Lota, Queensland

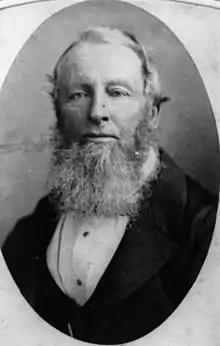

This part of Moreton Bay was originally occupied by the semi-nomadic Mipirimm subclan of the Quandamooka people. Lota and neighbouring suburb Manly were and continue to be known as "Narlung" to the Quandamooka people, likely meaning 'the place of long shadows'. The name "ningi ningi" (meaning 'oysters') may also have been used in relation to the area of Lota near the creek. A major Quandamooka campsite in the area in the mid-1800s was Blacks Camp in Wynnum.